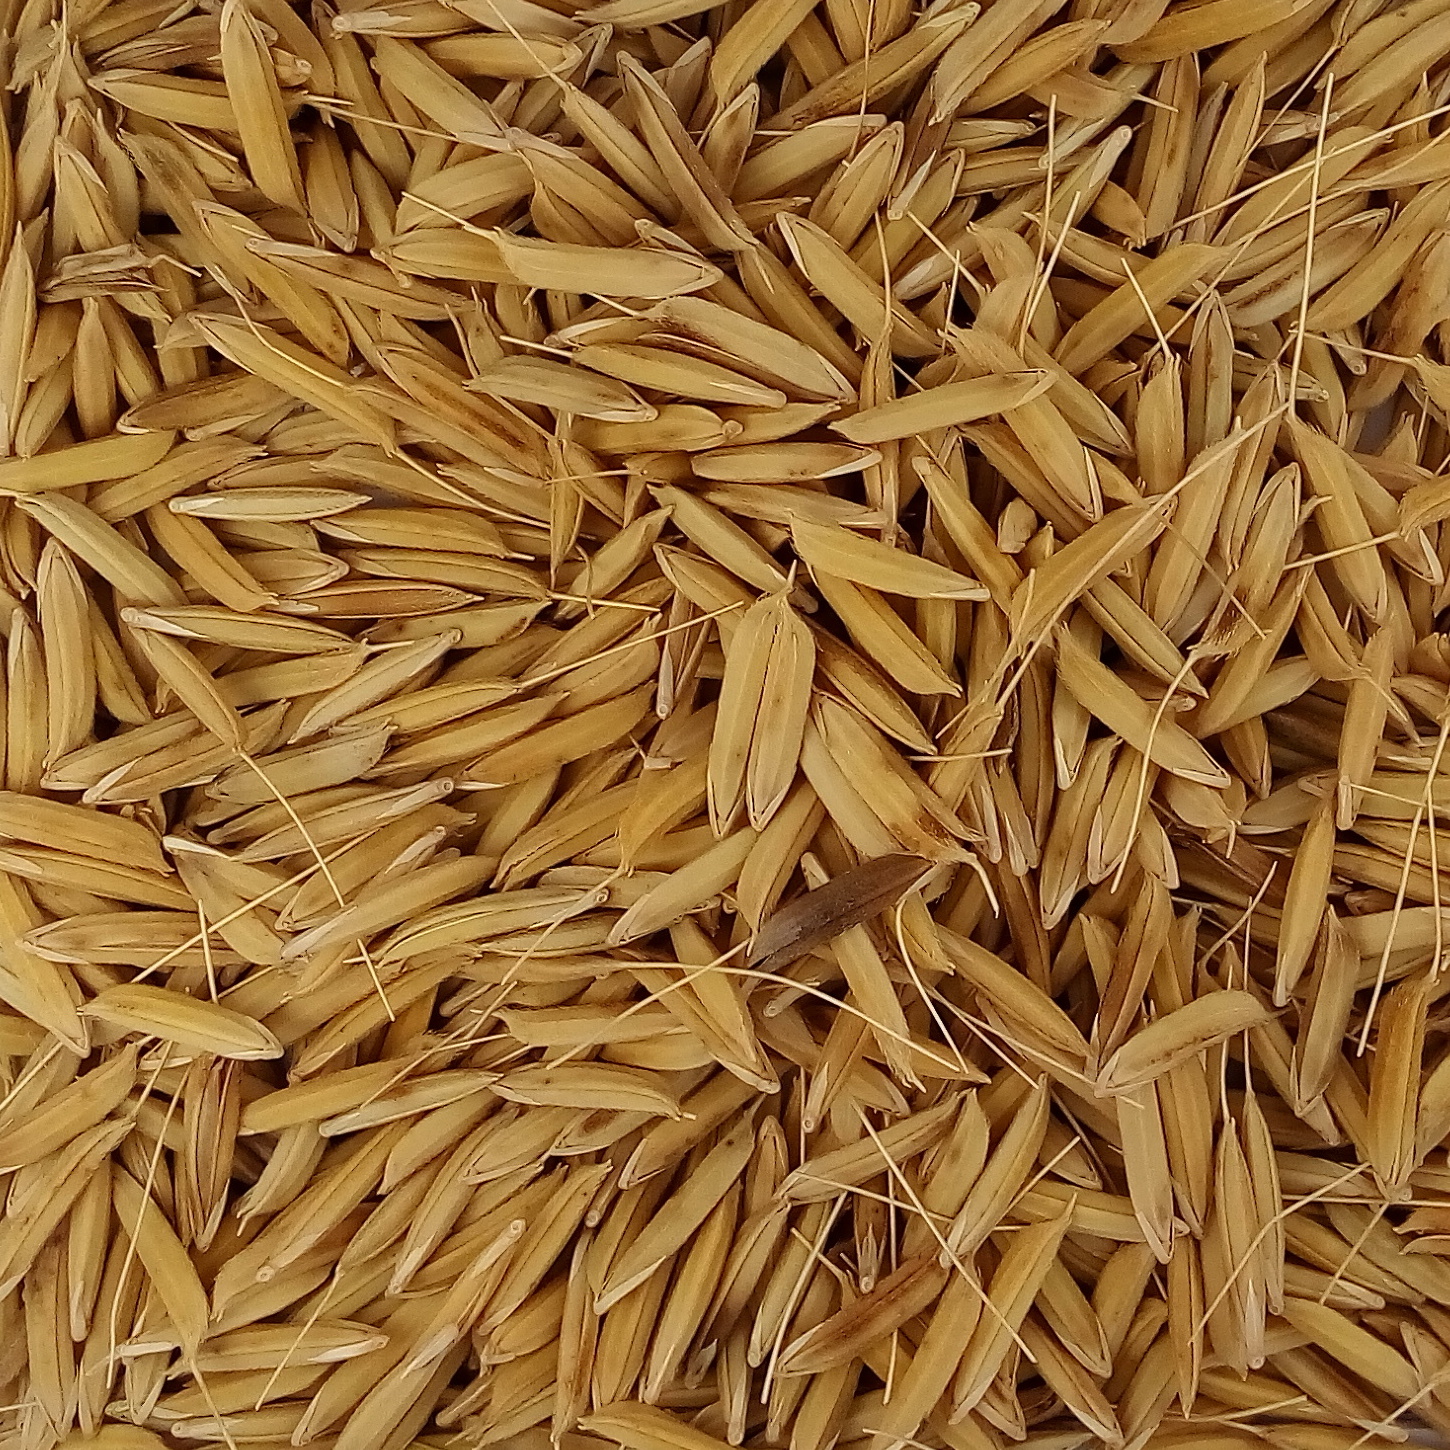
Rice seed variety: 1728